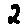
Label: 2